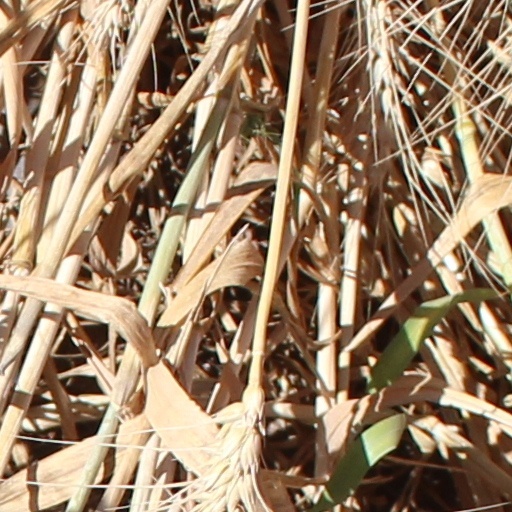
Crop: wheat